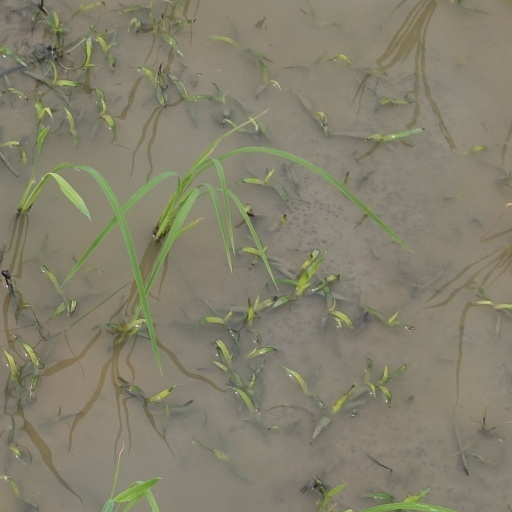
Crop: rice